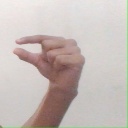
अक्षर: ग